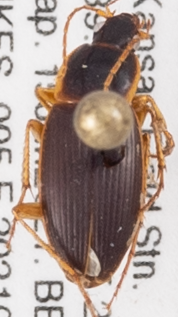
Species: Calathus opaculus
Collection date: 2021-06-15
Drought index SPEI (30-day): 0.206
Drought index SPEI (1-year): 0.142
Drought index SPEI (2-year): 0.968